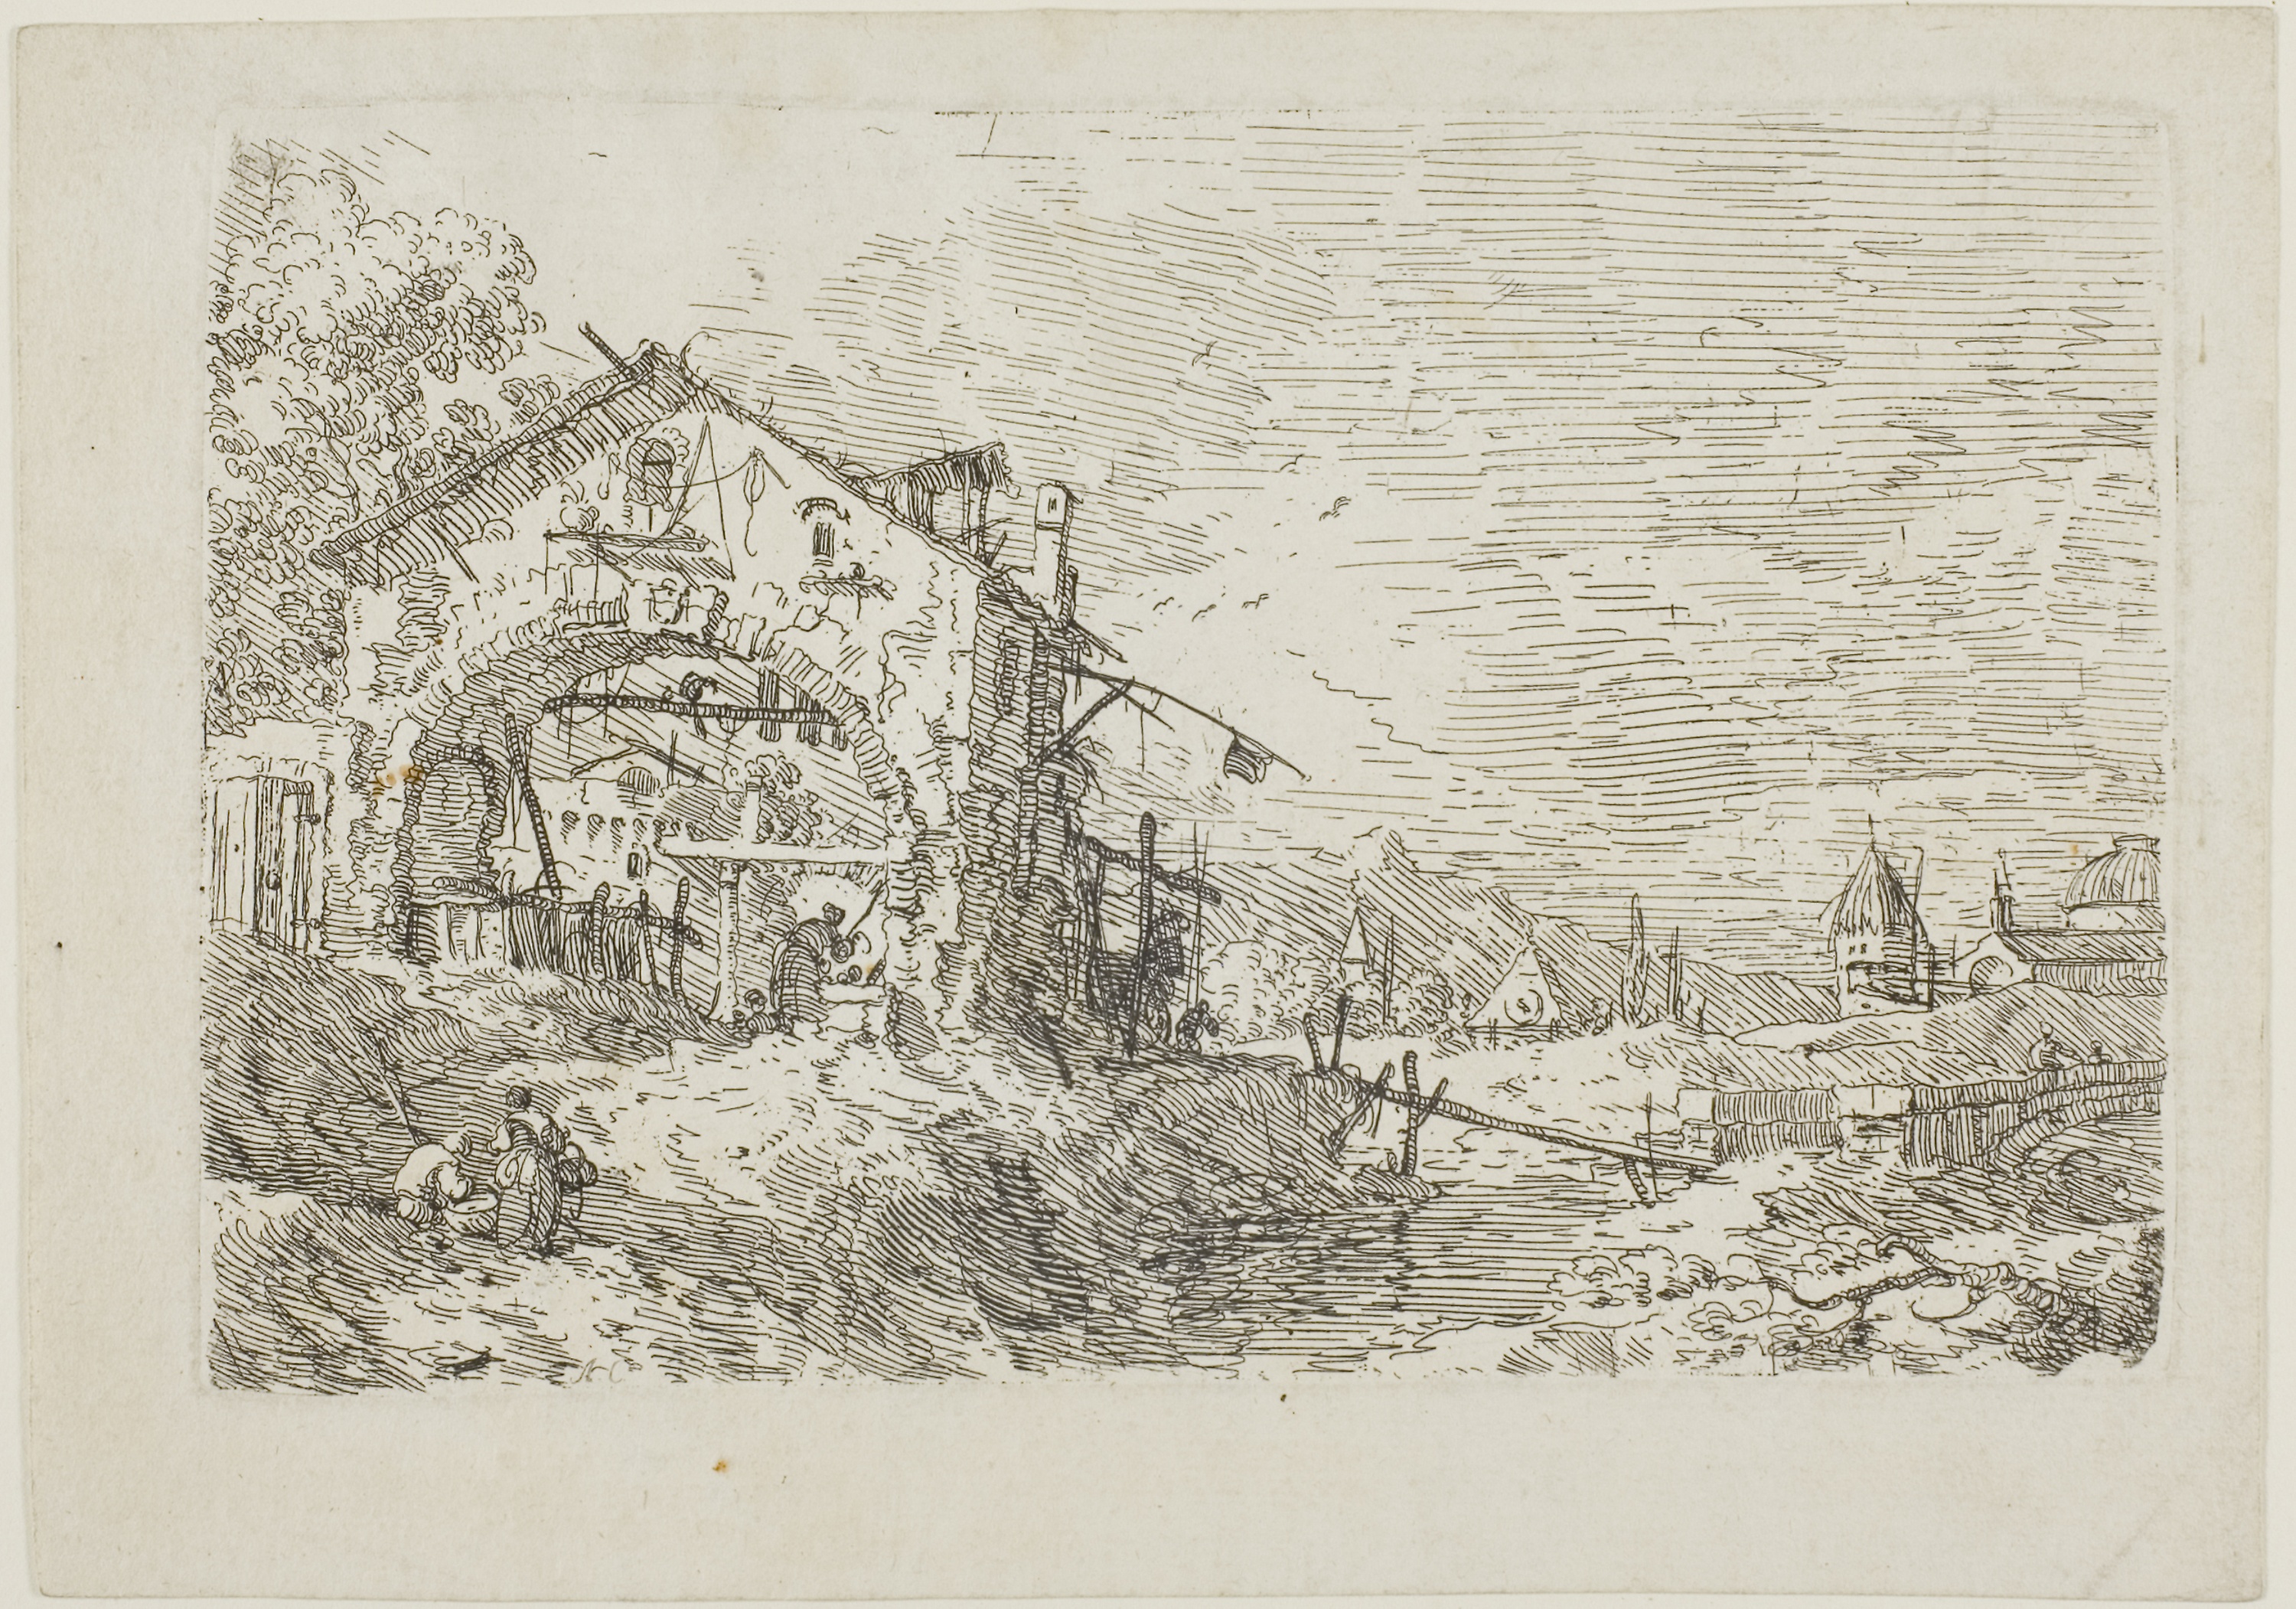
history, art, artwork, drawing, black and white, sketch, visual arts, illustration